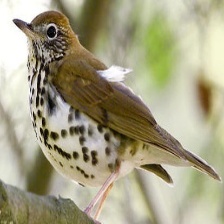
Species: WOOD THRUSH
Scientific name: HYLOCICHLA MUSTELINA